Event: Ecuador Earthquake
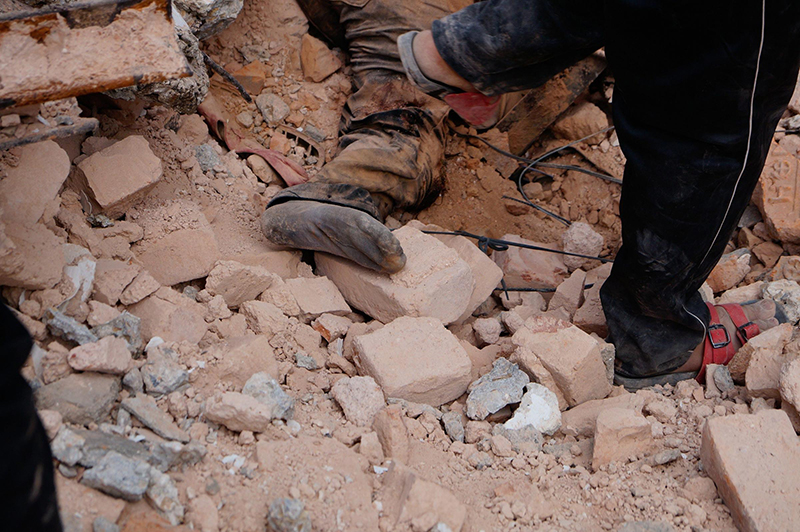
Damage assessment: damage